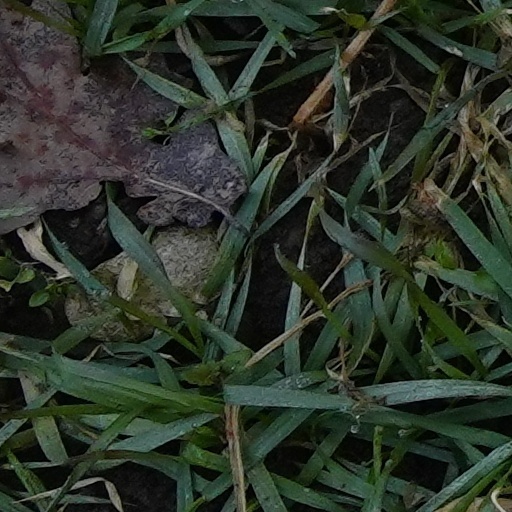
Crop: wheat